Érick Gutiérrez

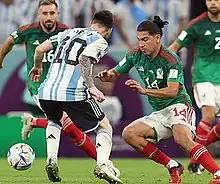
Gutiérrez (right) facing-off with Lionel Messi at the 2022 World Cup

Érick Gabriel Gutiérrez Galaviz (born 15 June 1995), also known as Guti, is a Mexican professional footballer who plays as a midfielder for Liga MX club Guadalajara and the Mexico national team.